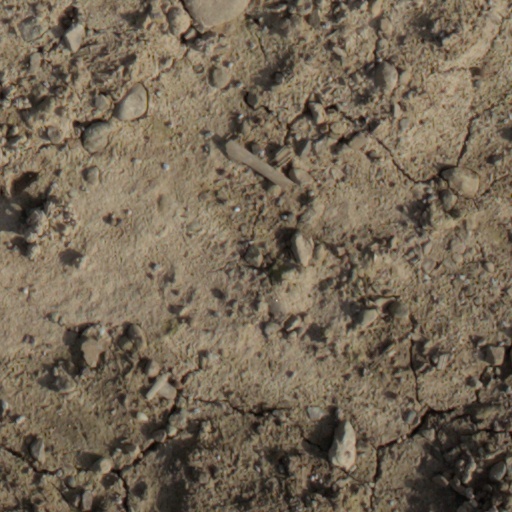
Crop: wheat